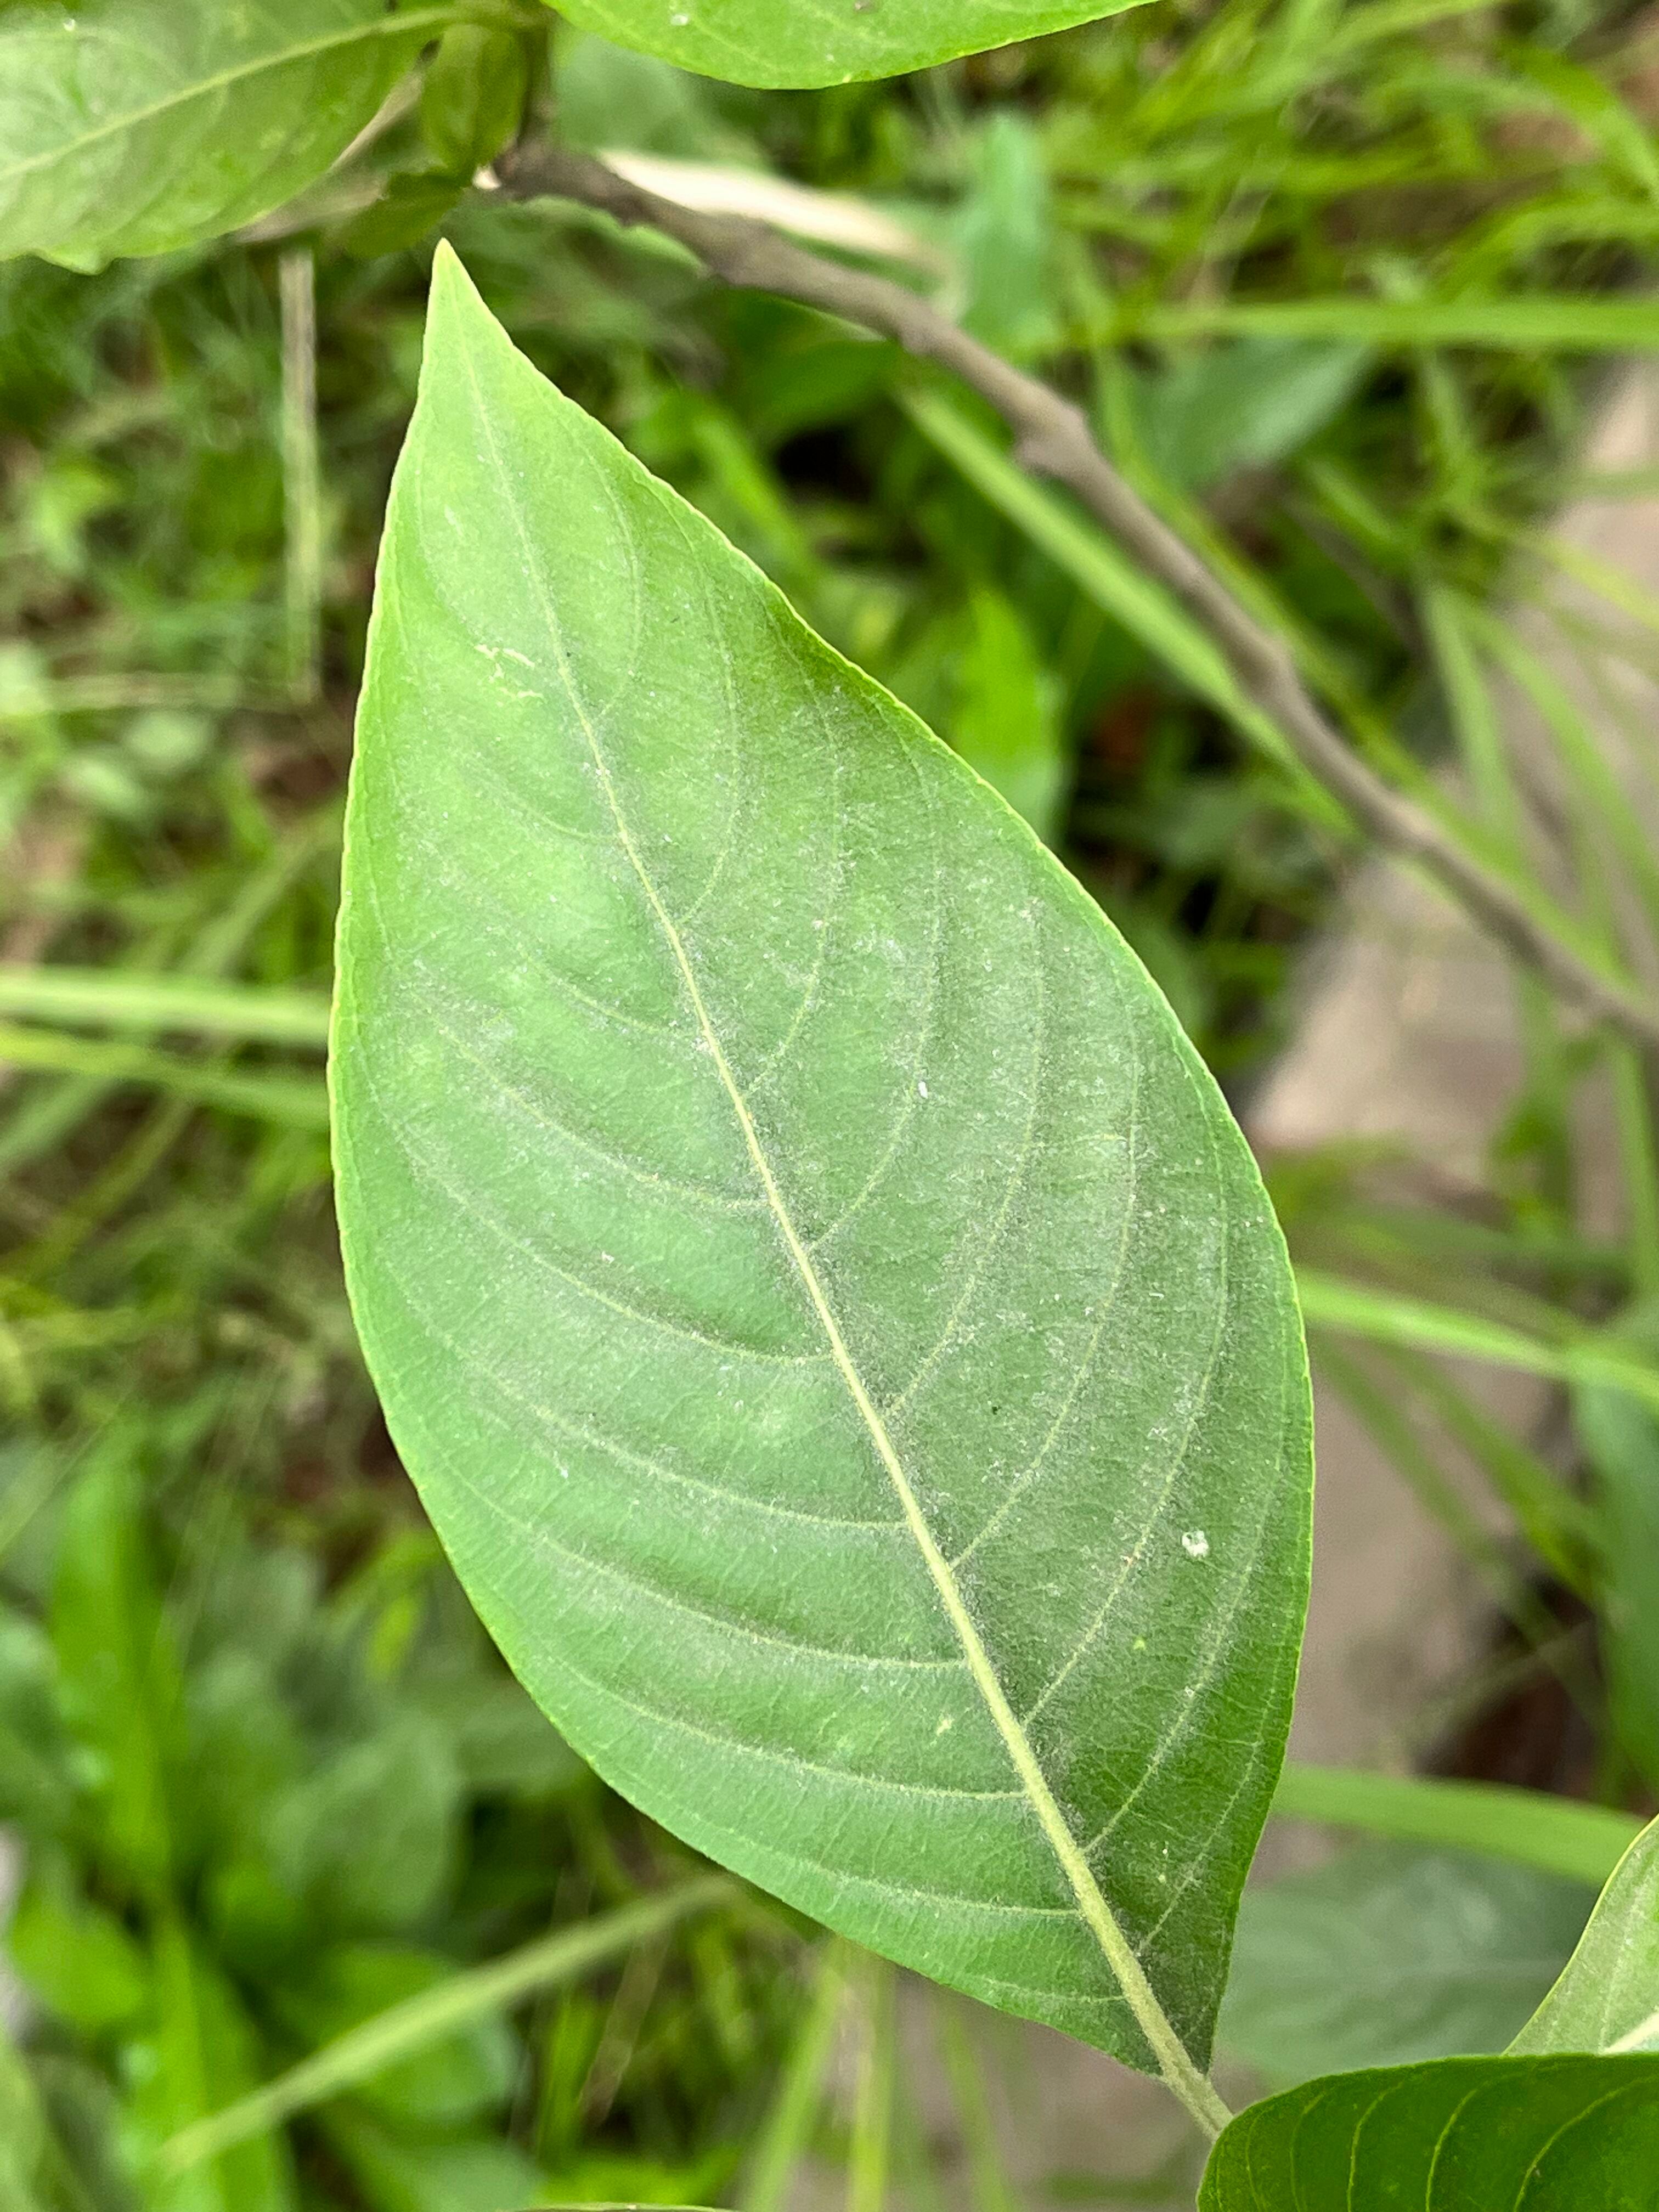
Plant species: justicia-adhatoda